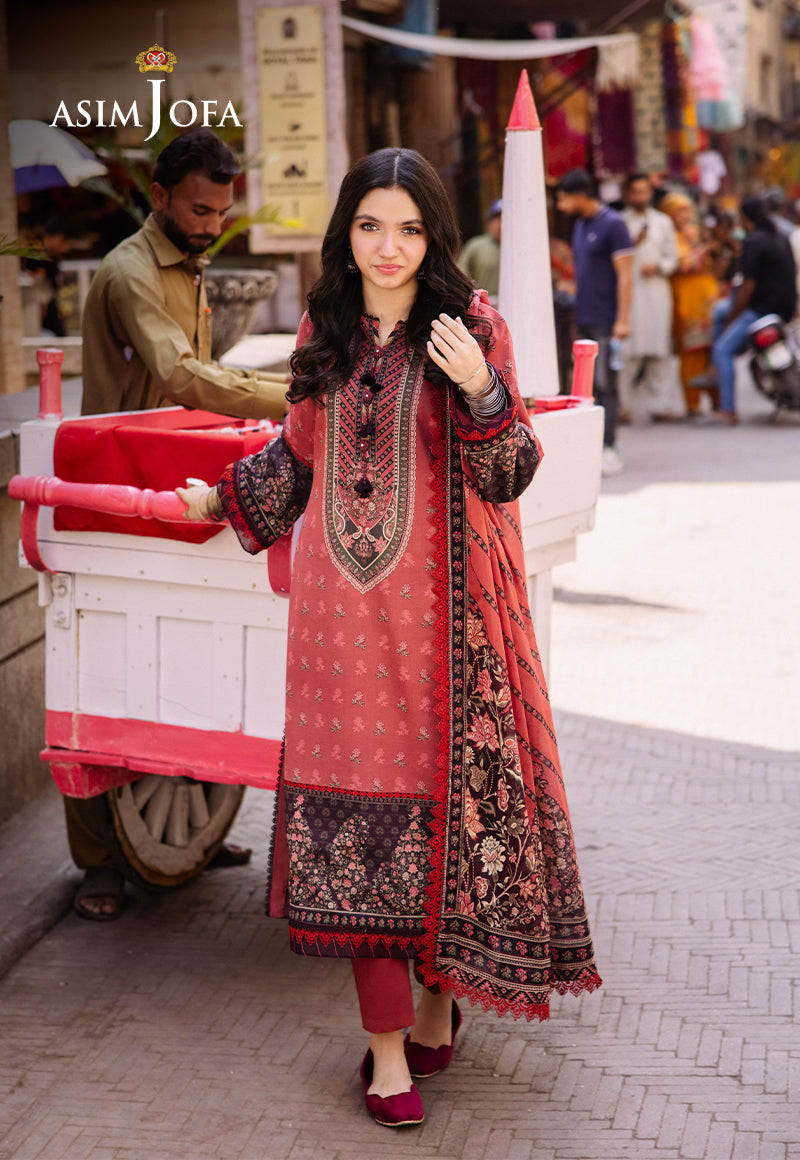
maroon kashmir embroidered salwar